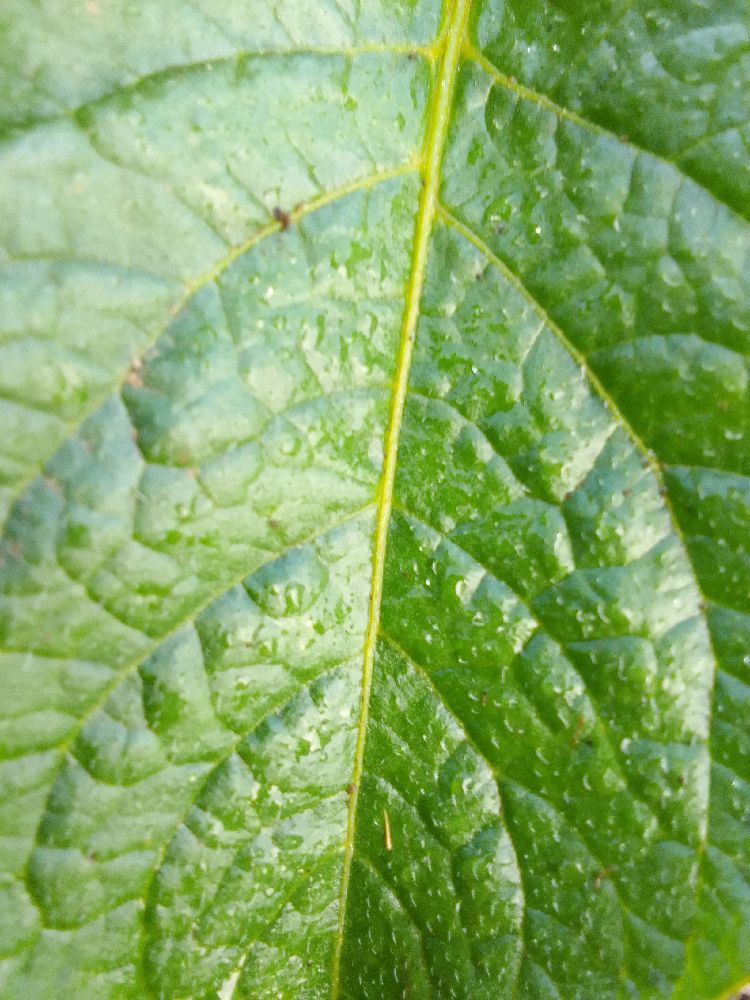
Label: Healthy